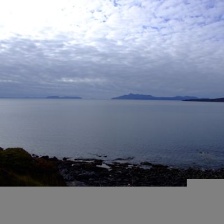
Cloud type: Altocumulus